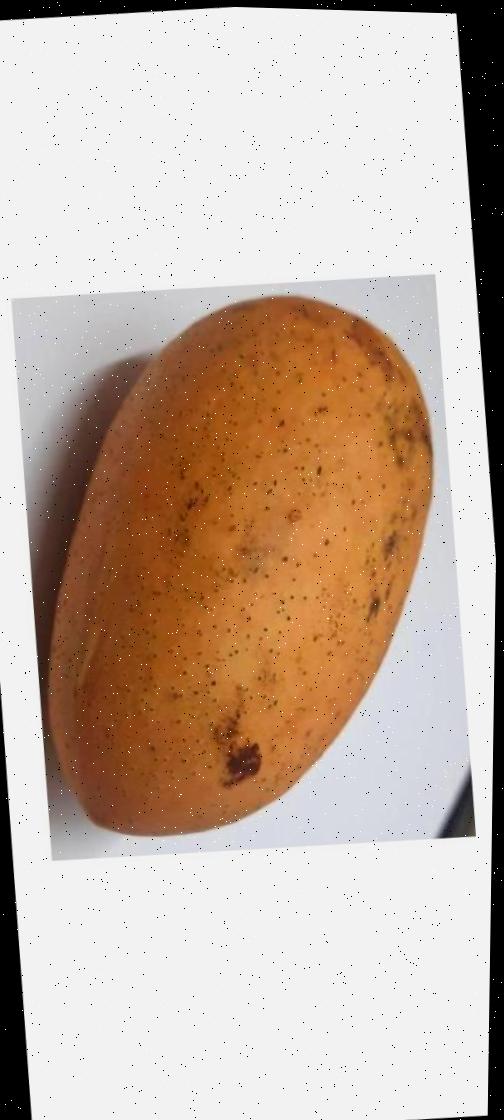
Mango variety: Ashshina Classic